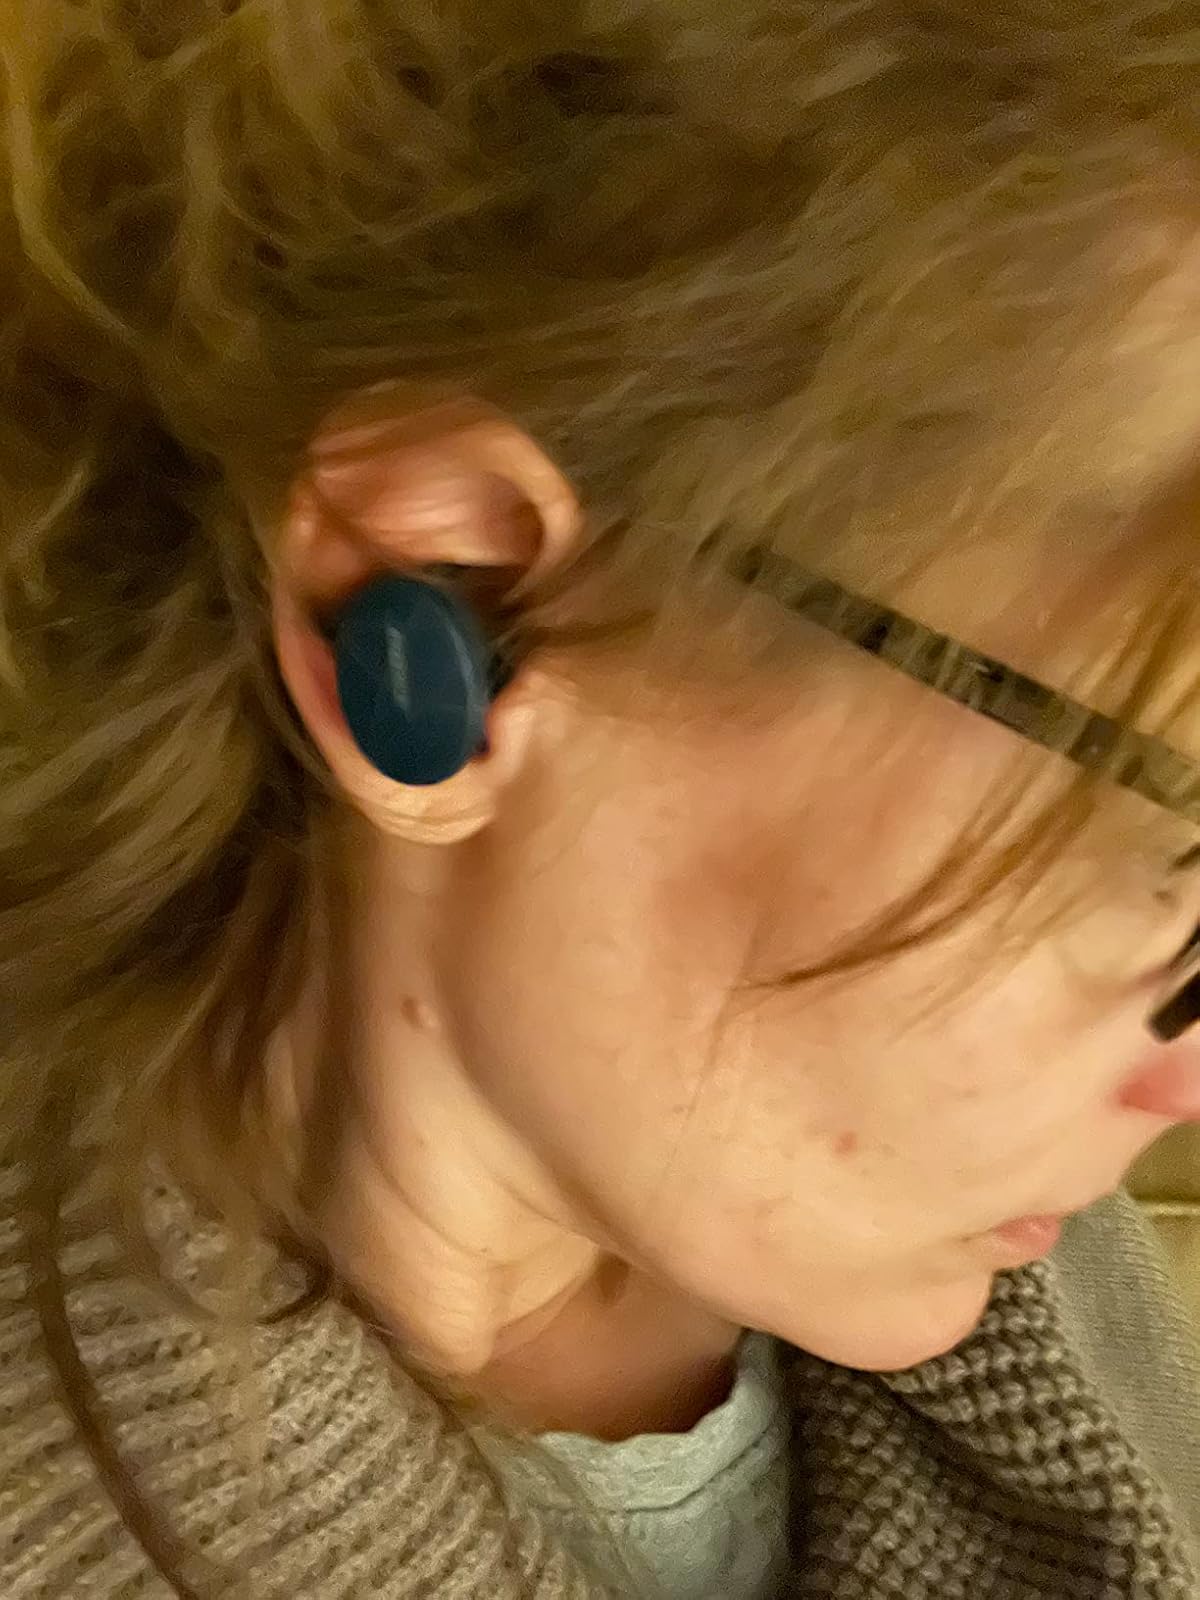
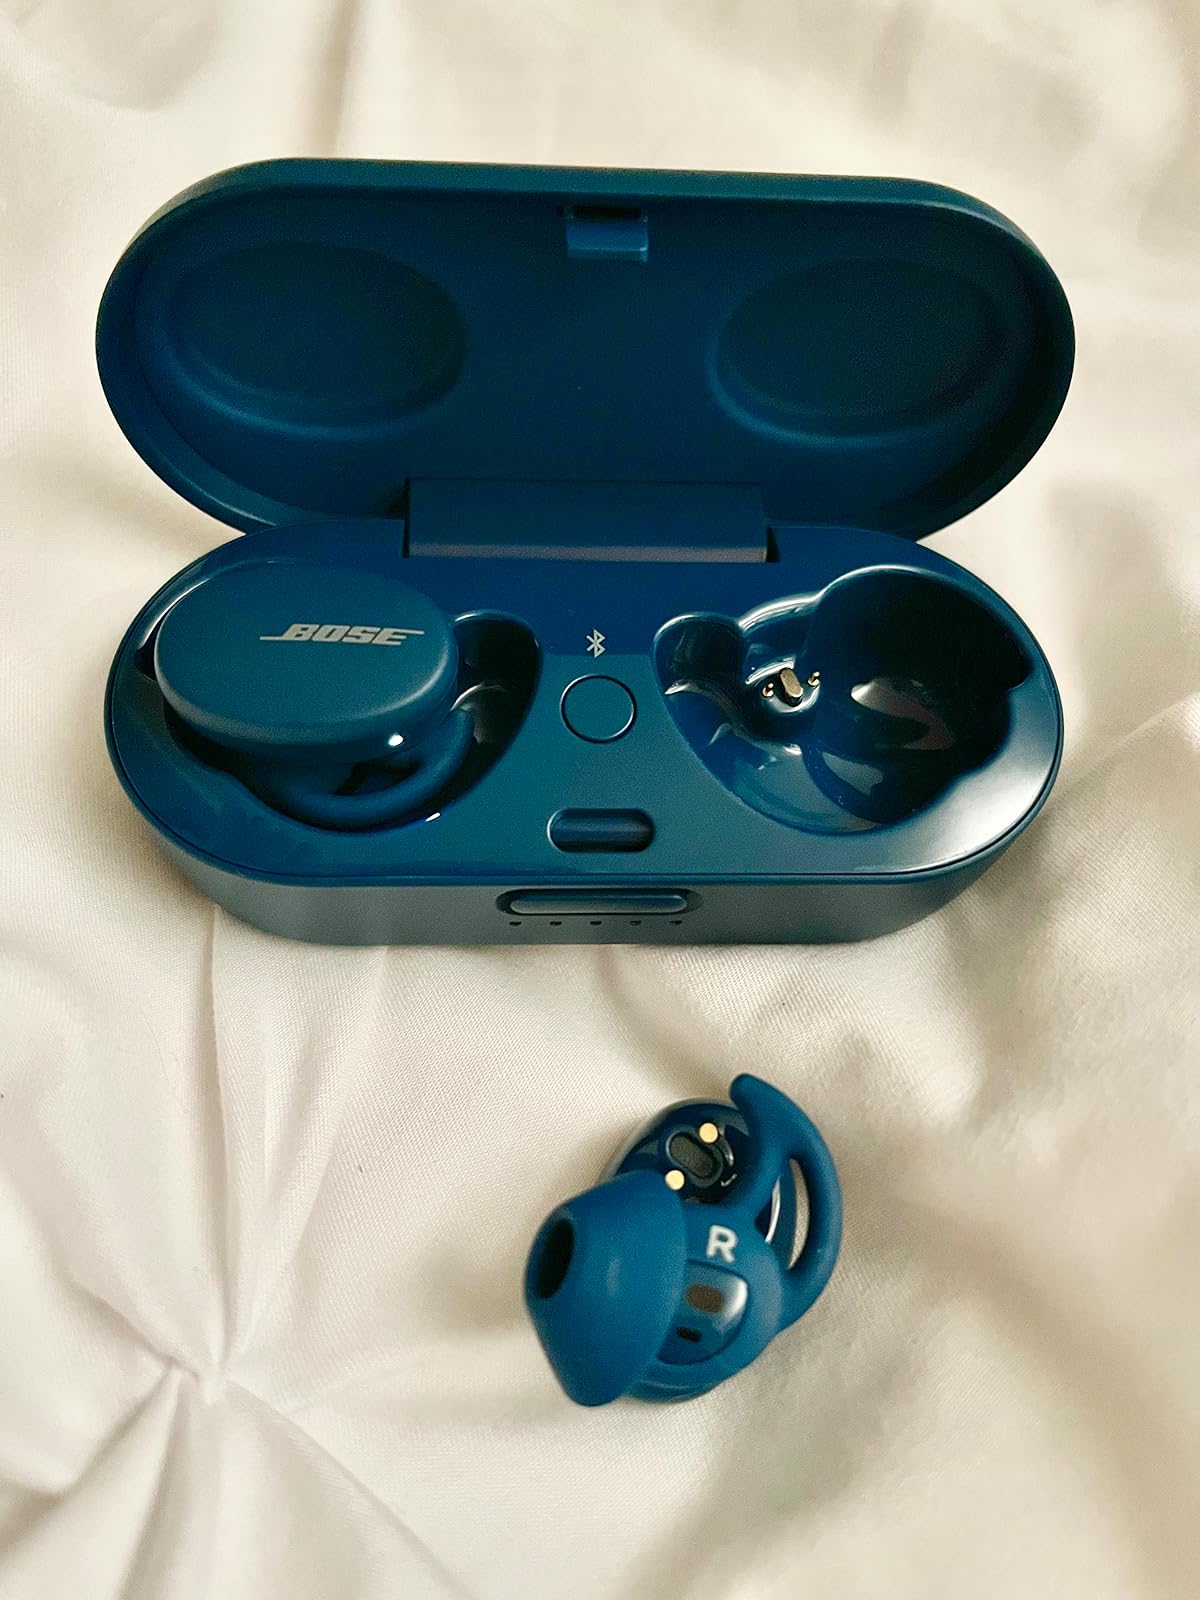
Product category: earbuds
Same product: yes